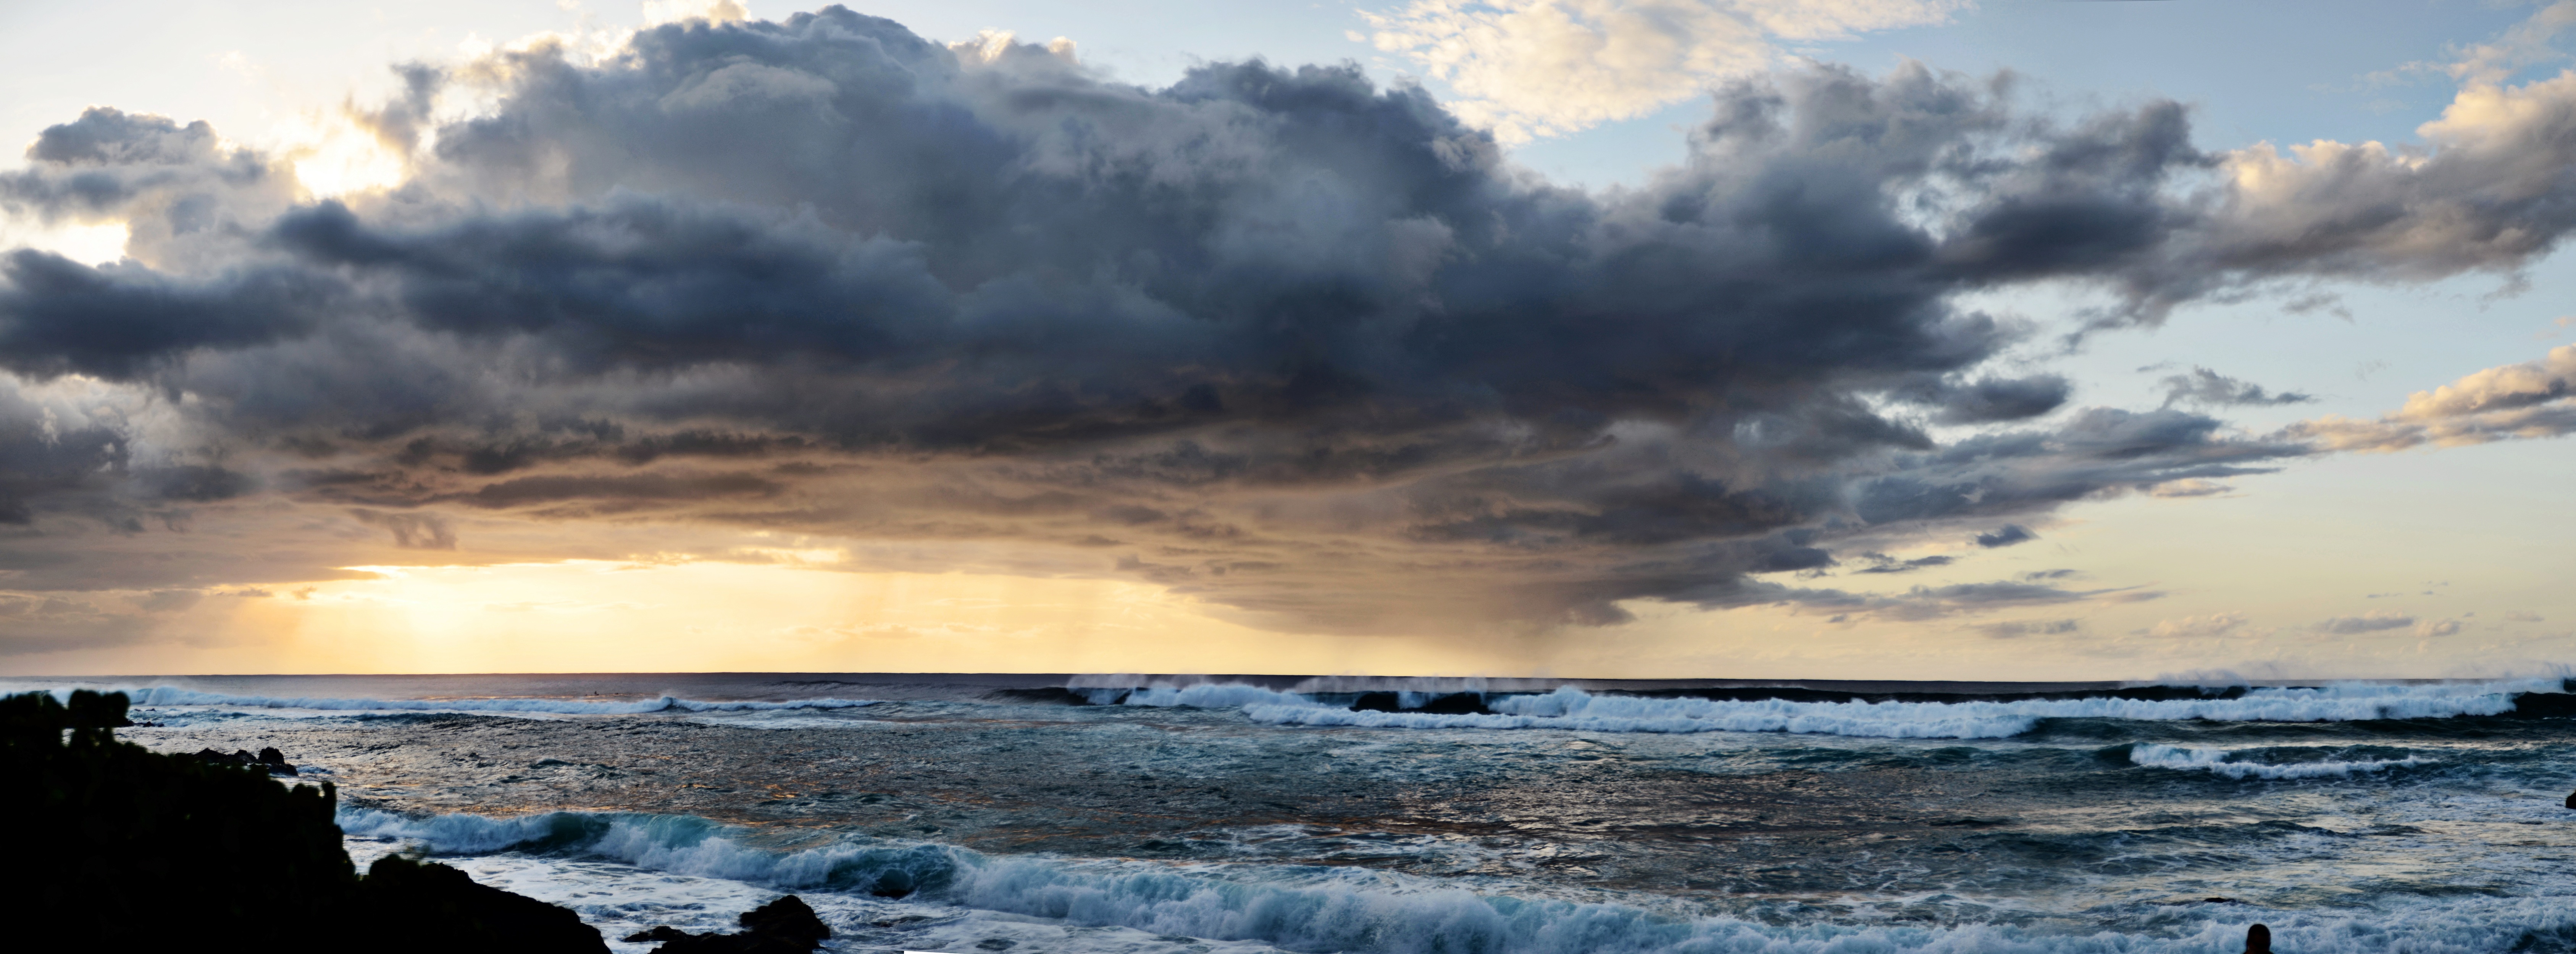
beach, sea, coast, ocean, horizon, cloud, sky, sunrise, sunset, sunlight, morning, shore, wave, dawn, atmosphere, dusk, weather, meteorological phenomenon, wind wave